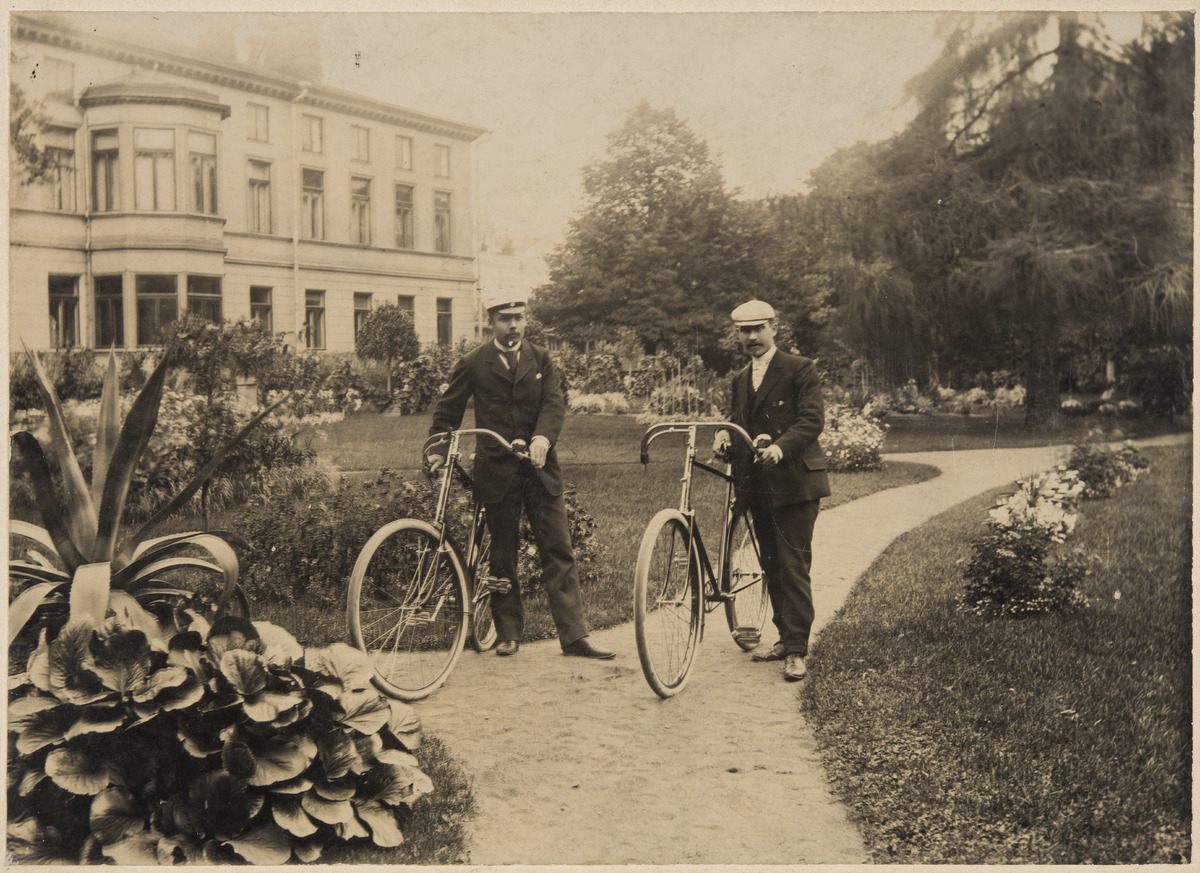
Ylioppilasnuorukainen toverinsa kanssa polkupyörillä Sinebrychoffin puistossa
sisällön kuvaus: Ylioppilasnuorukainen toverinsa kanssa polkupyörillä Sinebrychoffin puistossa. mustavalkoinen
Ajankohta: kuvausaika 1893
Paikka: Suomi, Uusimaa, Helsinki, Punavuori Helsinki, Bulevardi 40
Aiheet: liikunta, pyöräily, polkupyörät, ylioppilaat, puistot